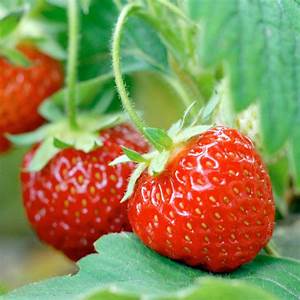
Label: Strawberry